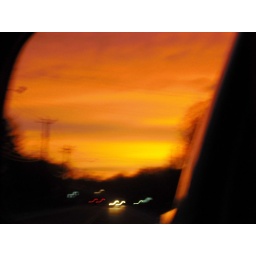
Sunset shot in the side mirror of my car. Shot with my cell phone camera (5.0 mpx)